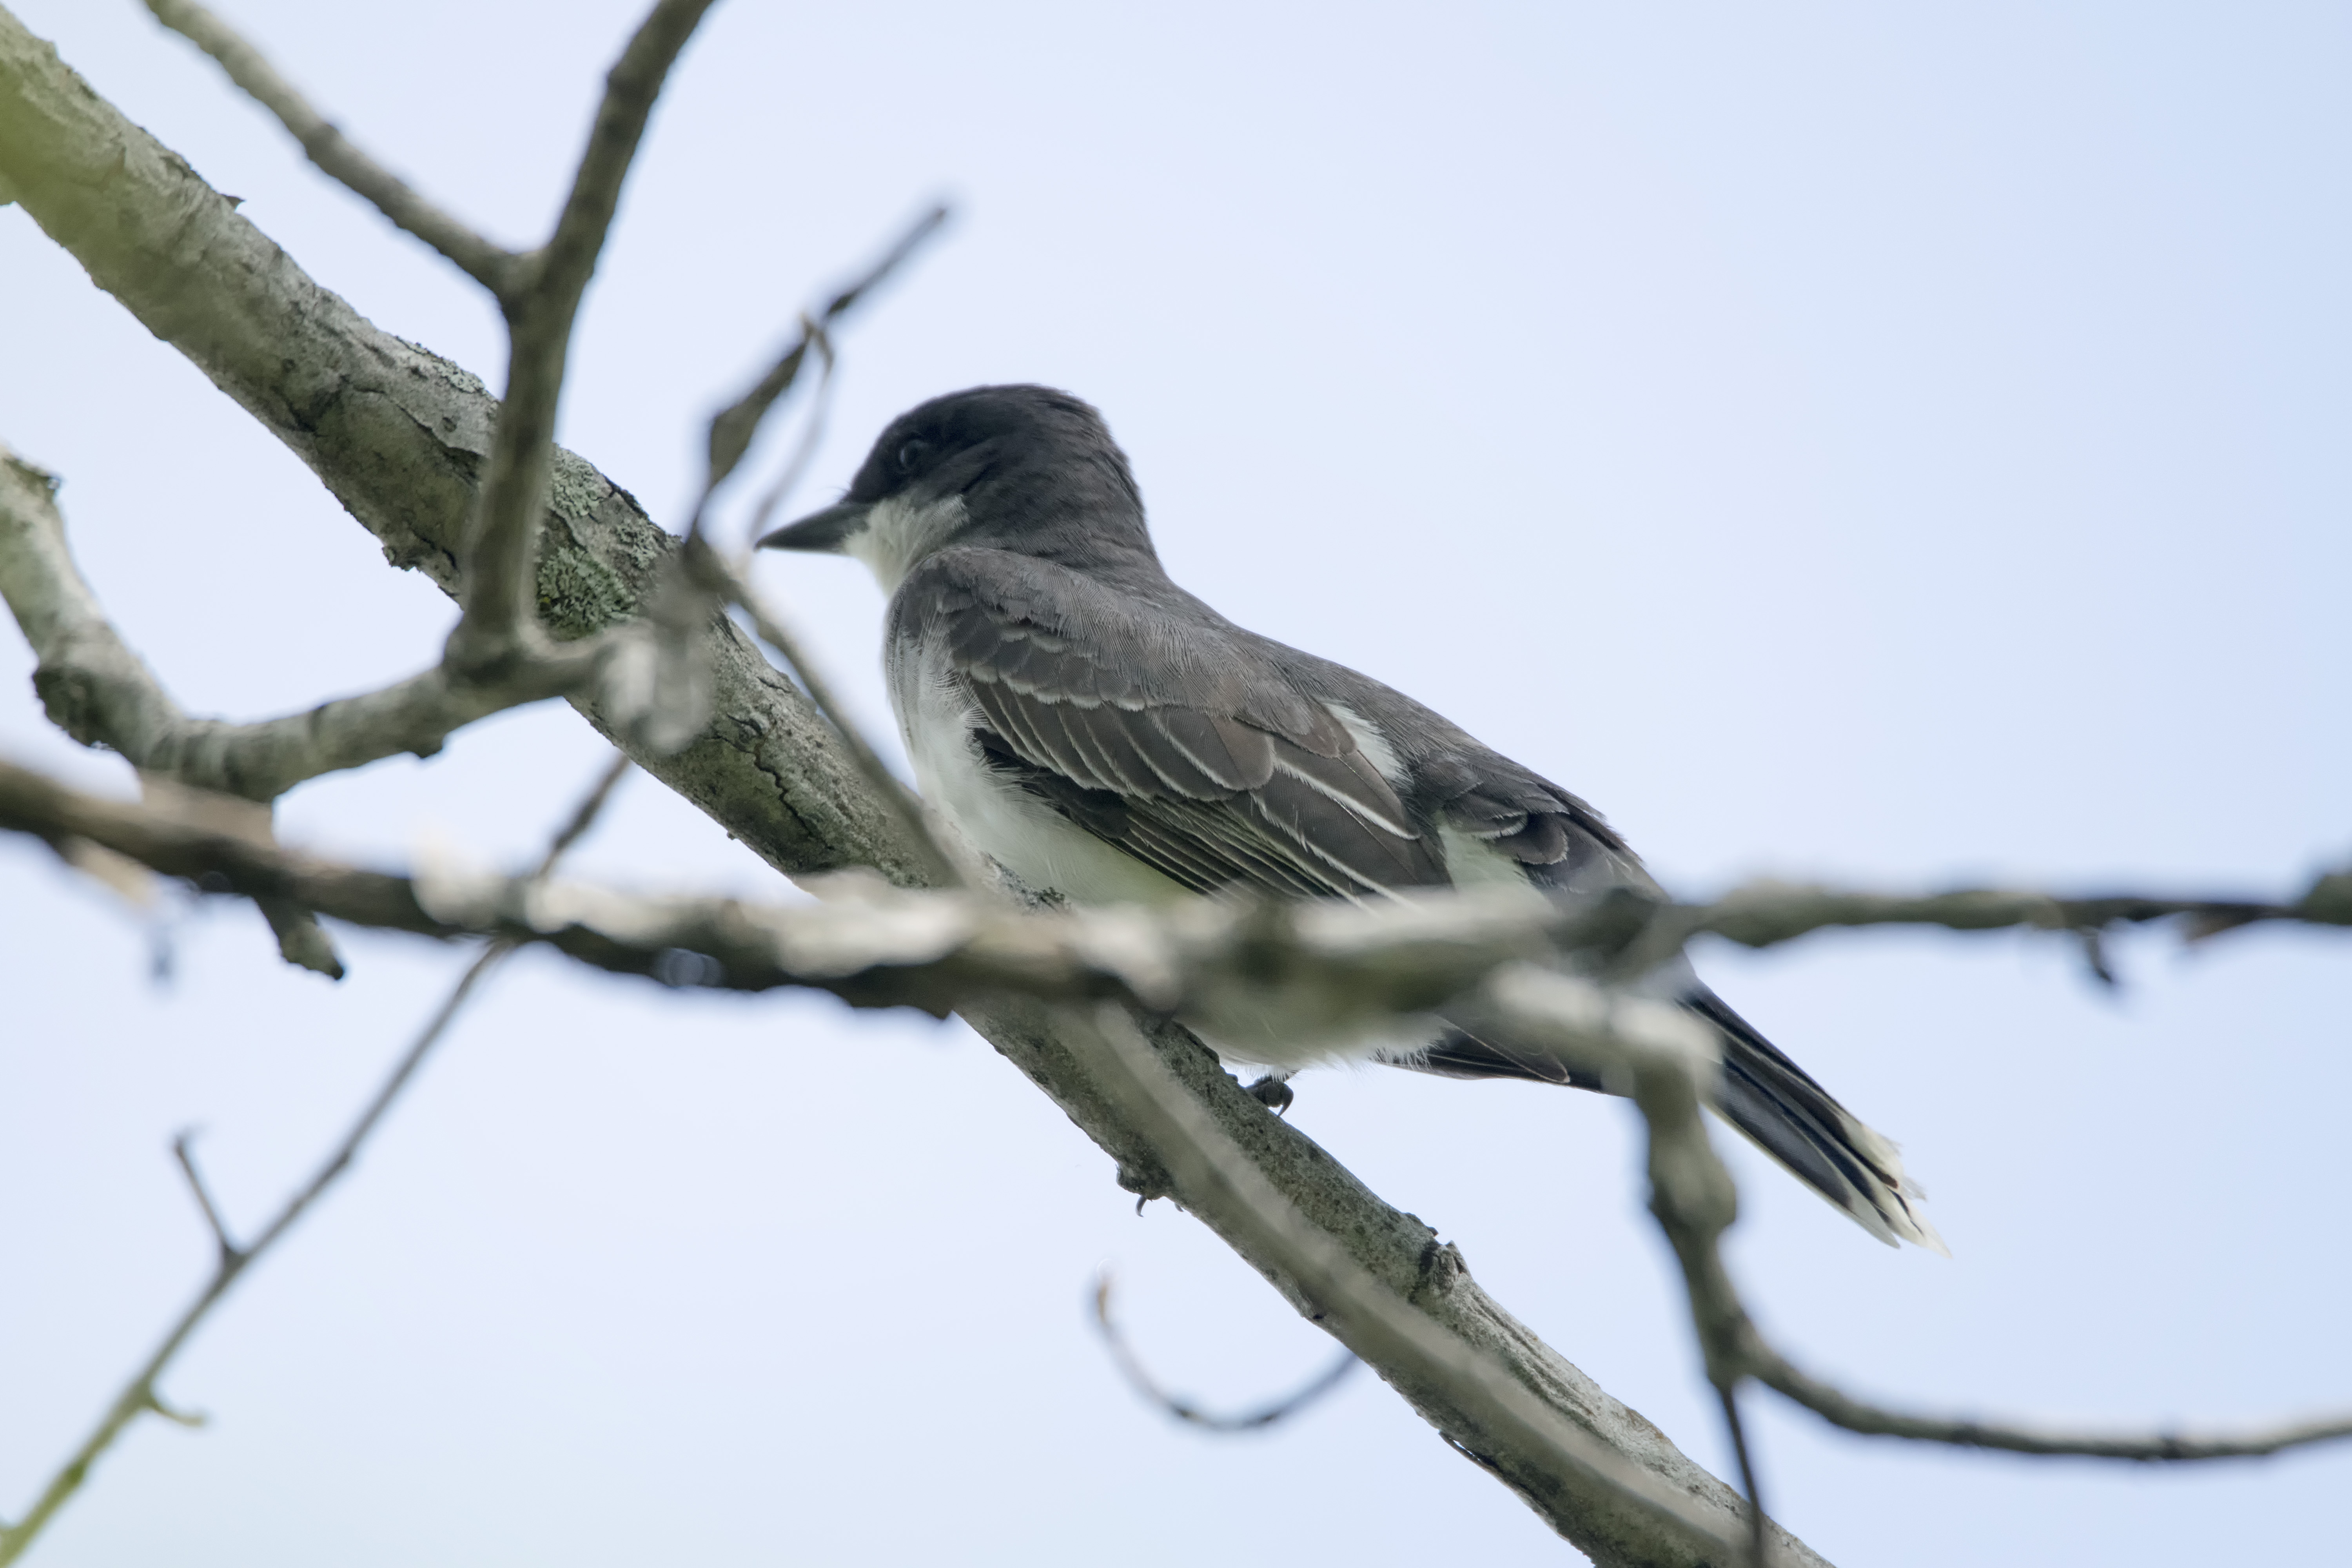
nature, branch, winter, bird, wildlife, beak, fauna, twig, canada, vertebrate, sparrow, eastern, quebec, sherbrooke, oiseau, tyran, tritri, kingbird, perching bird, emberizidae